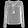
Label: Shirt